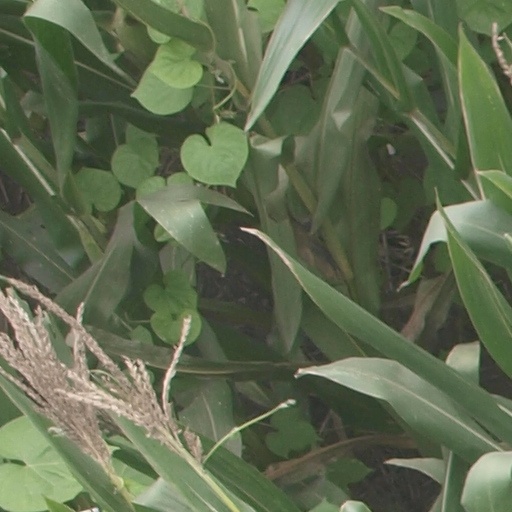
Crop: maize; corn